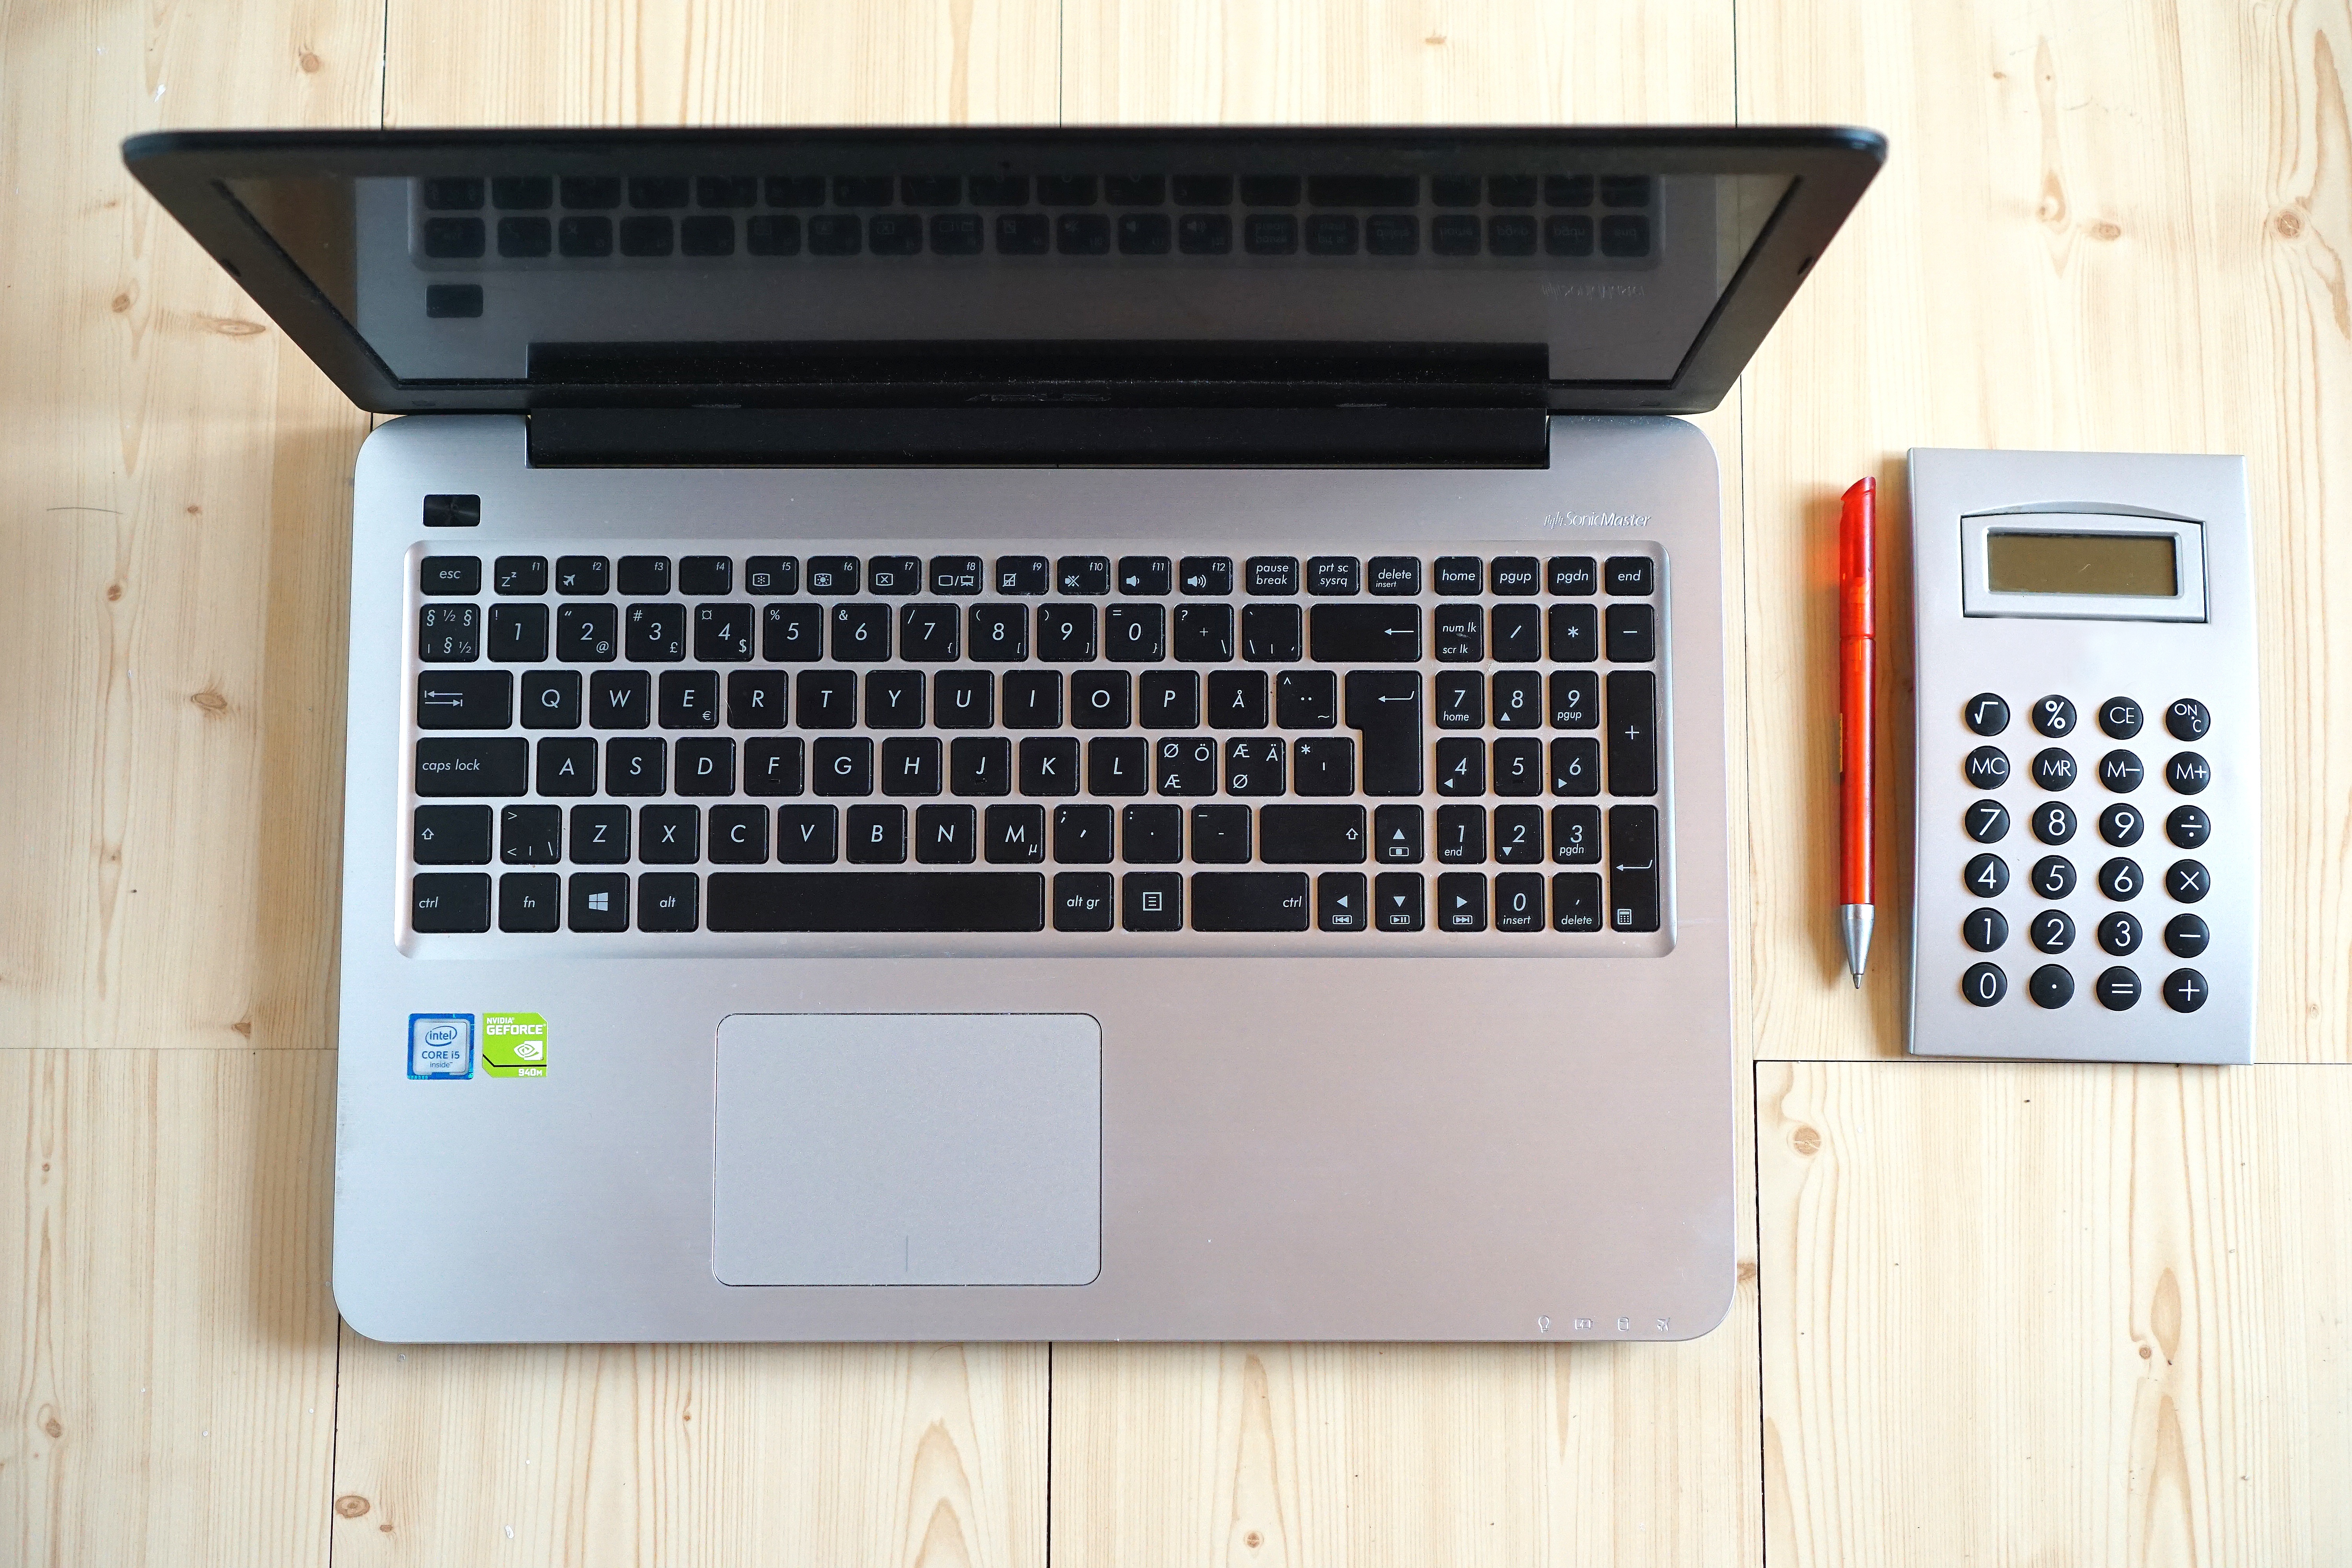
computer, technology, pen, office, product, multimedia, calculator, portable, office desks, personal computer, electronic device